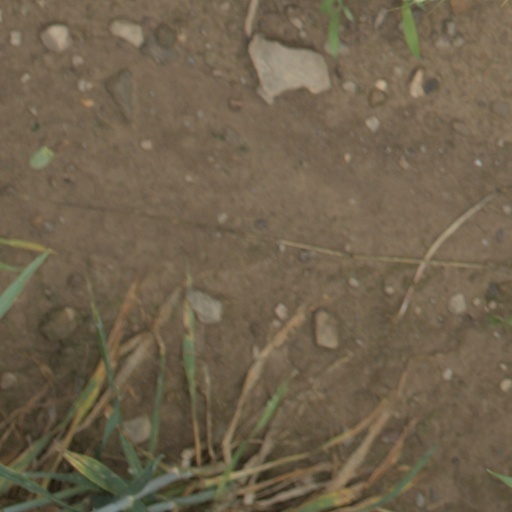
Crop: wheat